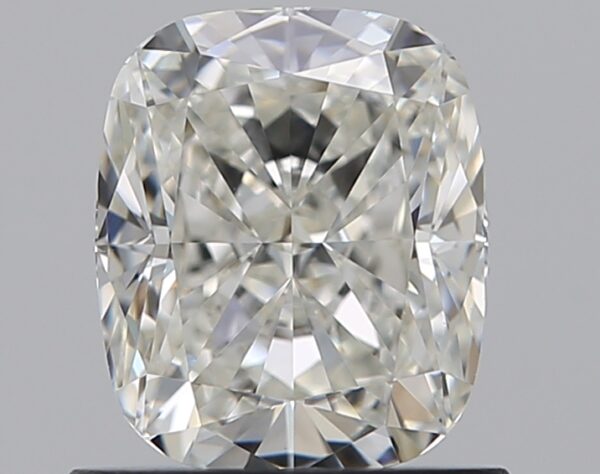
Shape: cushion
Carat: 1.01
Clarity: VS2
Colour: I
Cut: EX
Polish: EX
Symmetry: EX
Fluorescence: N
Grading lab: GIA
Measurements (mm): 6.32 x 5.3 x 3.58